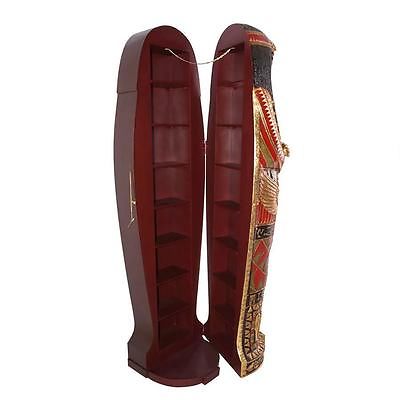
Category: cabinet